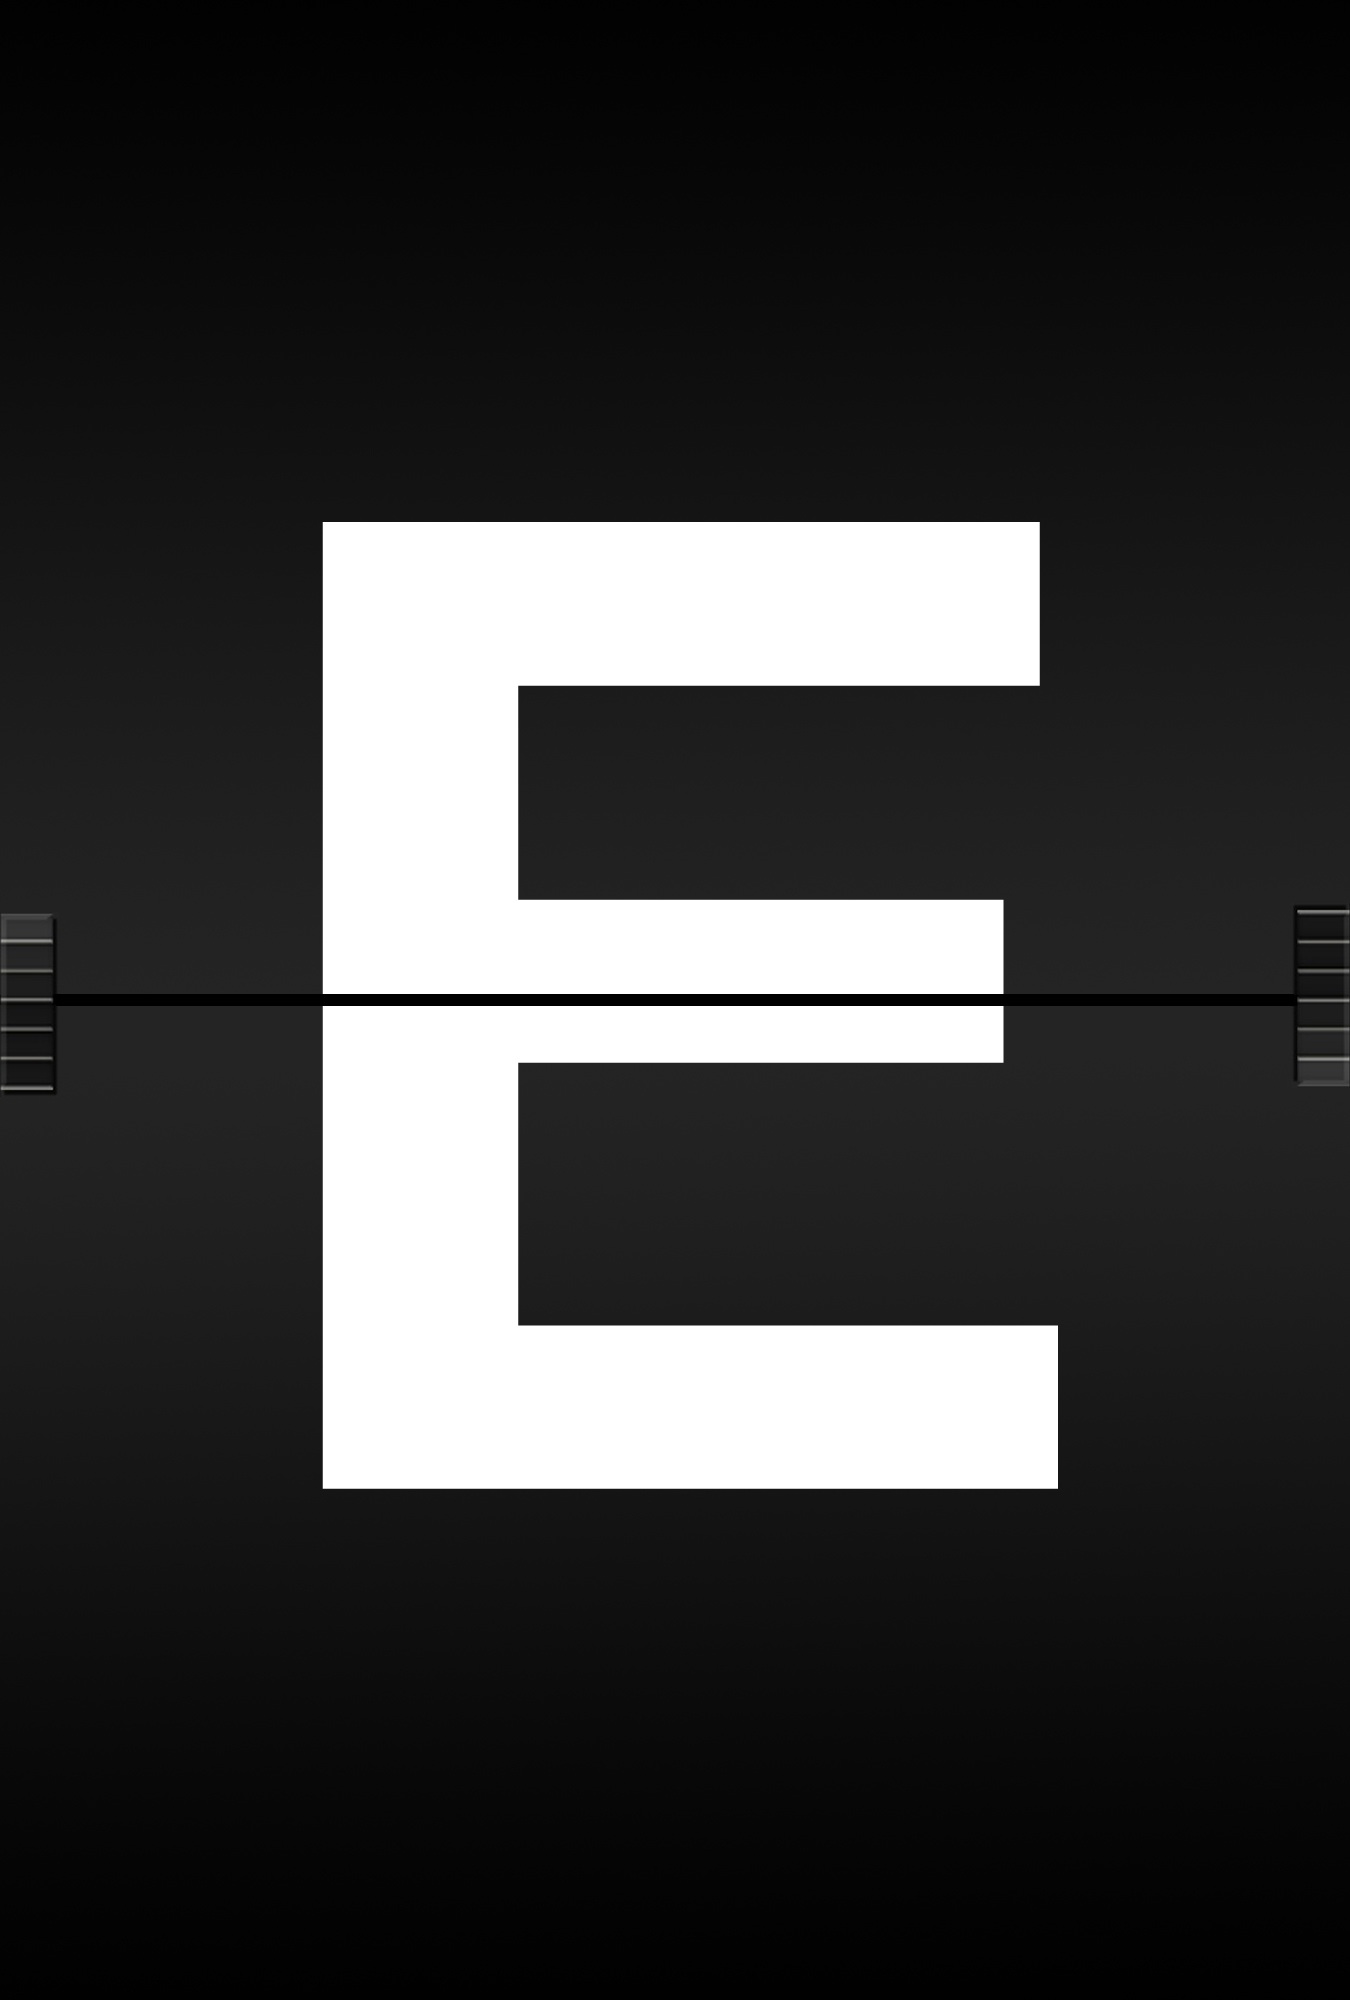
board, number, ad, airport, line, alphabet, communication, brand, font, literacy, logo, text, school, letters, document, information, e, railway station, shape, leave, symbols, scoreboard, abc, timeline, screenshot, language, journal font